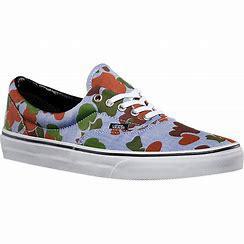
Brand: Vans
Model: Era Skate